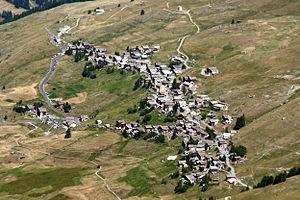
Vue de Saint-Véran depuis la tête de la Cula.
L'expression plus haut village d'Europe est une formule qui se retrouve dans la description de plusieurs villages en Europe.
Saint-Véran est une commune française située dans le département des Hautes-Alpes en région Provence-Alpes-Côte d'Azur. Ses habitants sont les Saint-Vérannais.